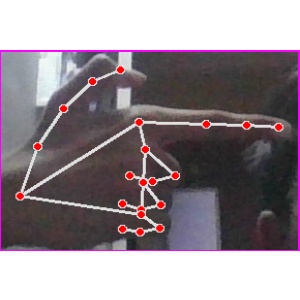
अक्षर: ब